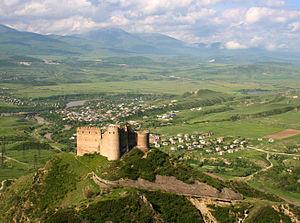
La rivière Ksani est un petit cours d'eau du centre de la Géorgie, et un affluent droit du Koura.